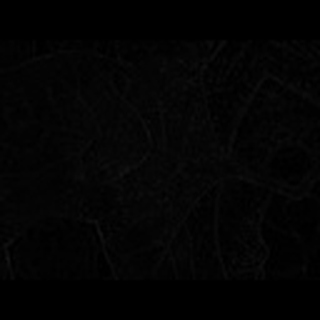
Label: cotton_aphids